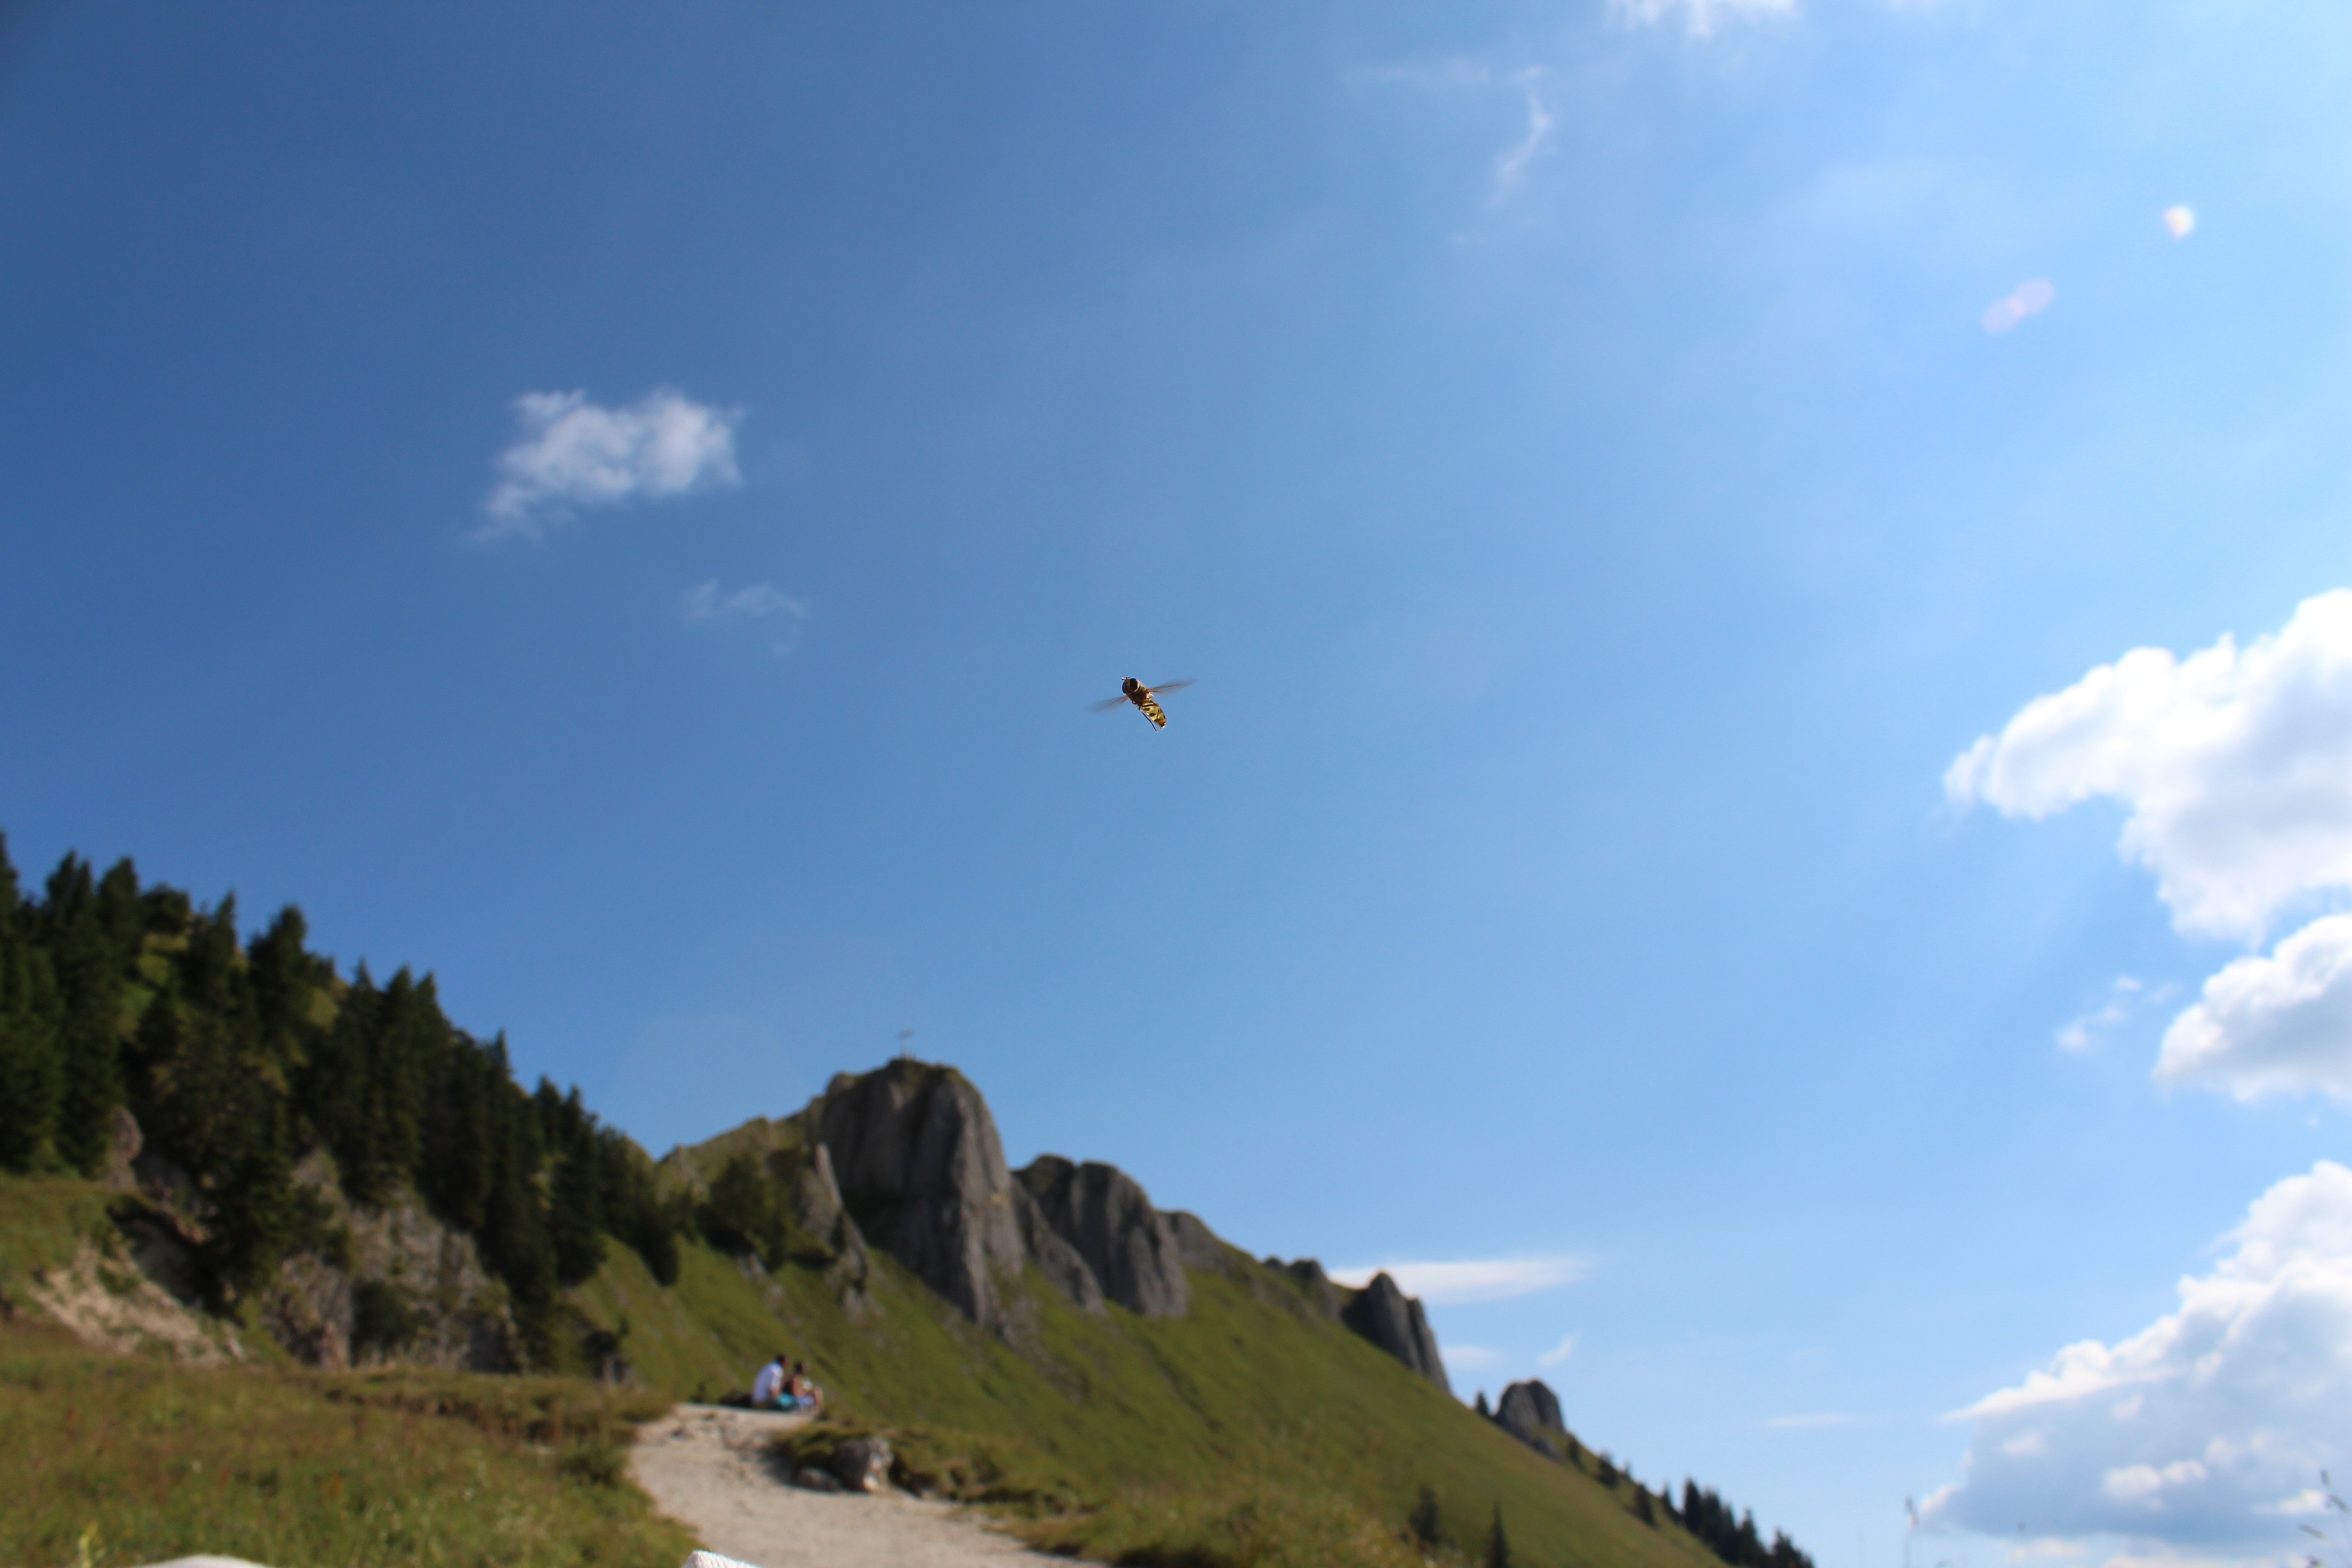
nature, mountain, sky, adventure, animal, mountain range, fly, summer, insect, macro, flight, yellow, extreme sport, close, paragliding, hoverfly, sports, mountains, alps, parachuting, air sports, atmosphere of earth, mountainous landforms, windsports